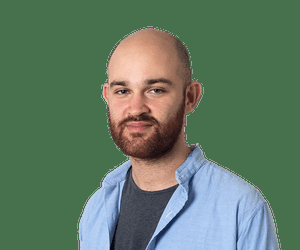
Gender: men